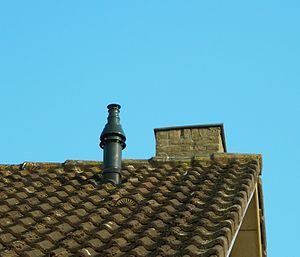
La panne flamande est une tuile traditionnelle dans les pays allant de la Flandre à la Baltique. Sa section transversale est en S et son côté convexe recouvre la rive du côté concave de sa voisine. Elle résume ainsi en une pièce la tegula et l'imbrex des couvertures romaines. Sa sous-face est munie en tête d'un relief qui la retient au lattis. C'est, dans sa forme la plus classique, une tuile de grand moule dont il faut environ quinze unités pour couvrir un mètre carré. Elle est apparue au XVᵉ siècle pour couvrir des toits de pente moyenne ou forte dans les régions pluvieuses de la mer du Nord et son usage perdure au XXIᵉ siècle dans une aire très élargie.